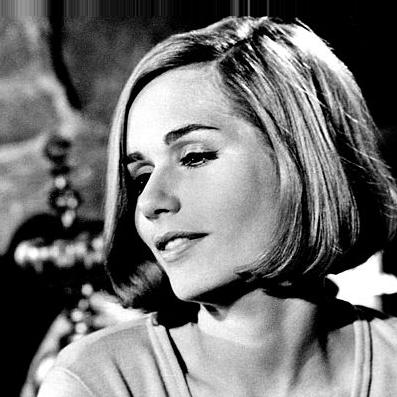
Age: 27